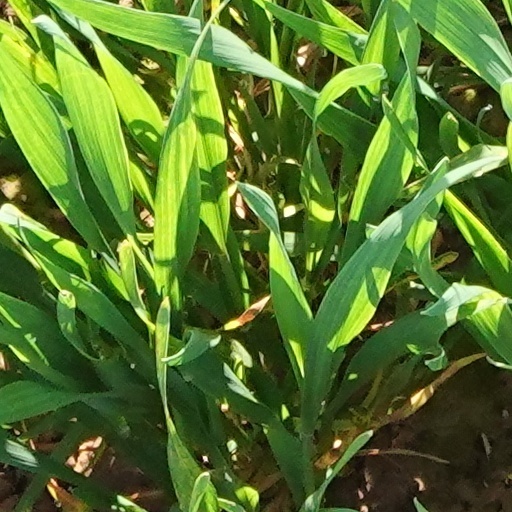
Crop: wheat